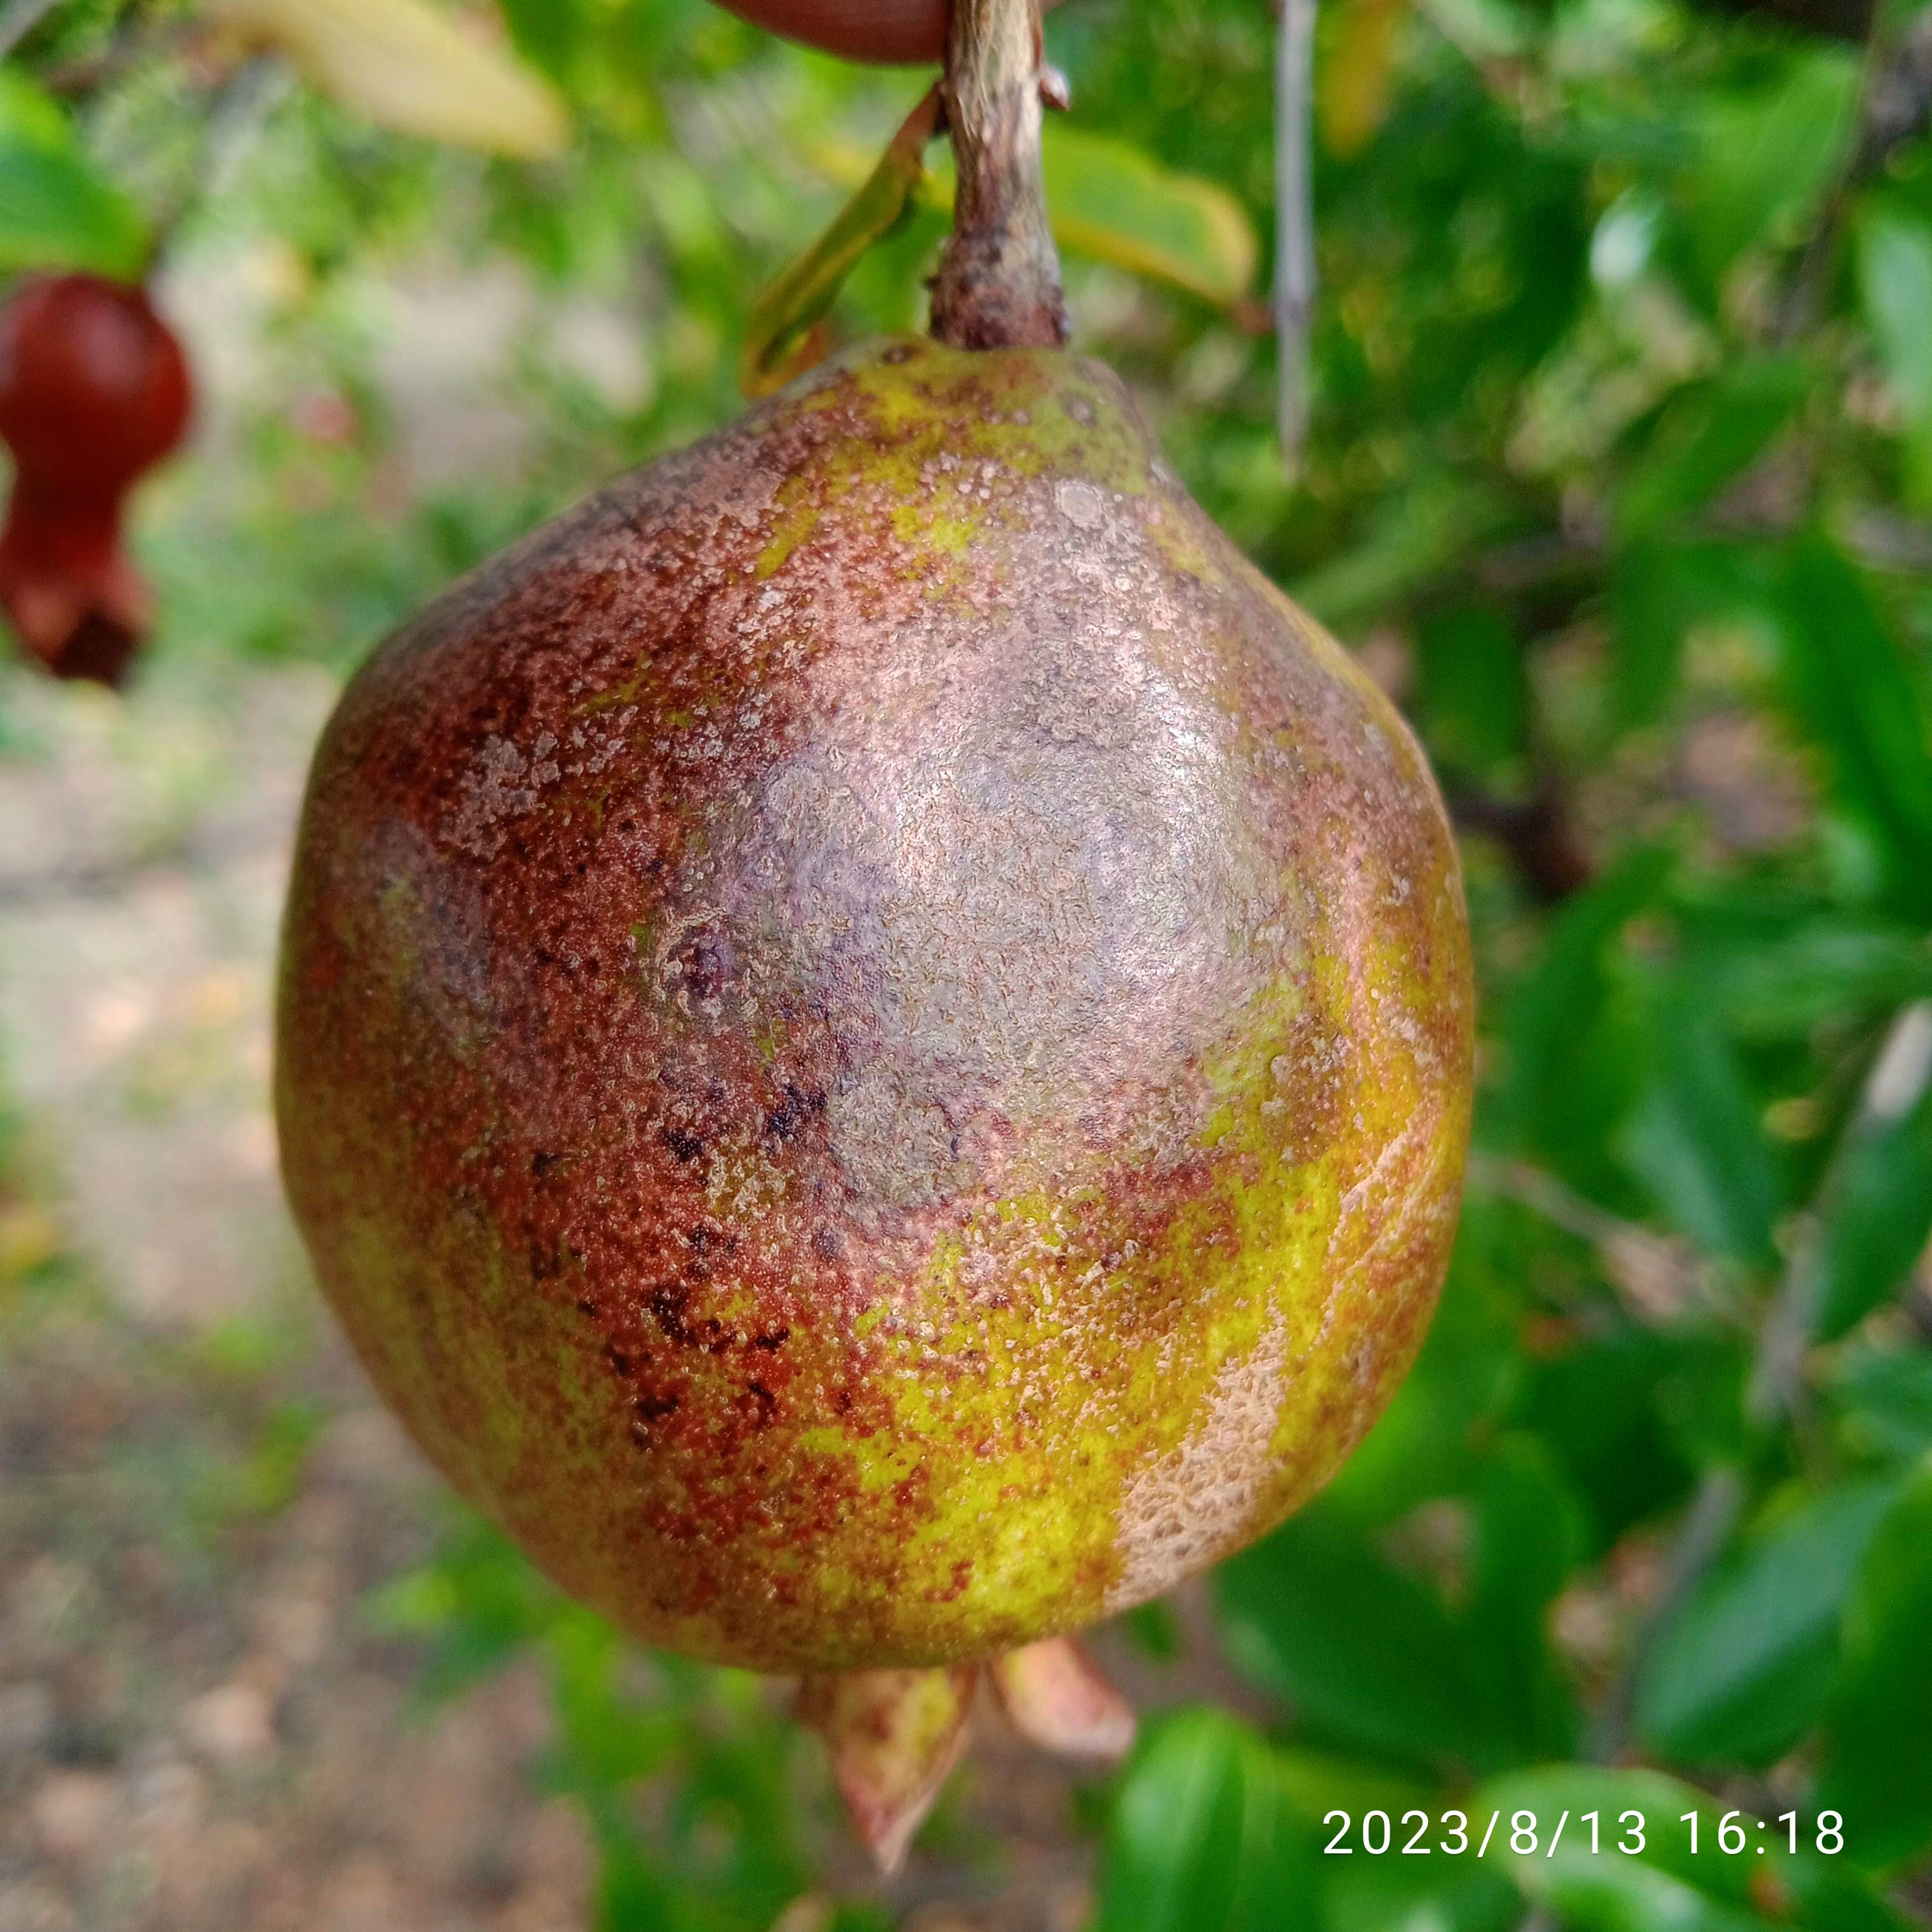
Label: Cercospora